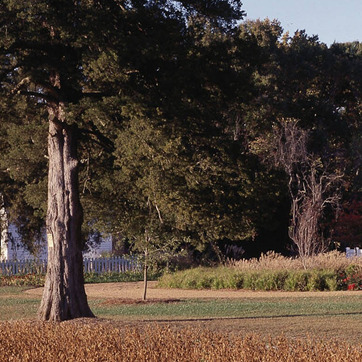
Material: foliage